Cannibal Corpse

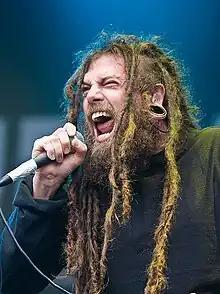

Cannibal Corpse was formed in December 1988 when members from recently disbanded Buffalo-area death metal bands Beyond Death (Alex Webster and Jack Owen) and Tirant Sin (Paul Mazurkiewicz, Chris Barnes, Bob Rusay) started jamming and writing music together. Mazurkiewicz, Barnes and Rusay knew each other from high school, and met Webster and Owen while attending area shows. Webster recalled, "when we got going, there were only a few other bands that you’d really call death metal".